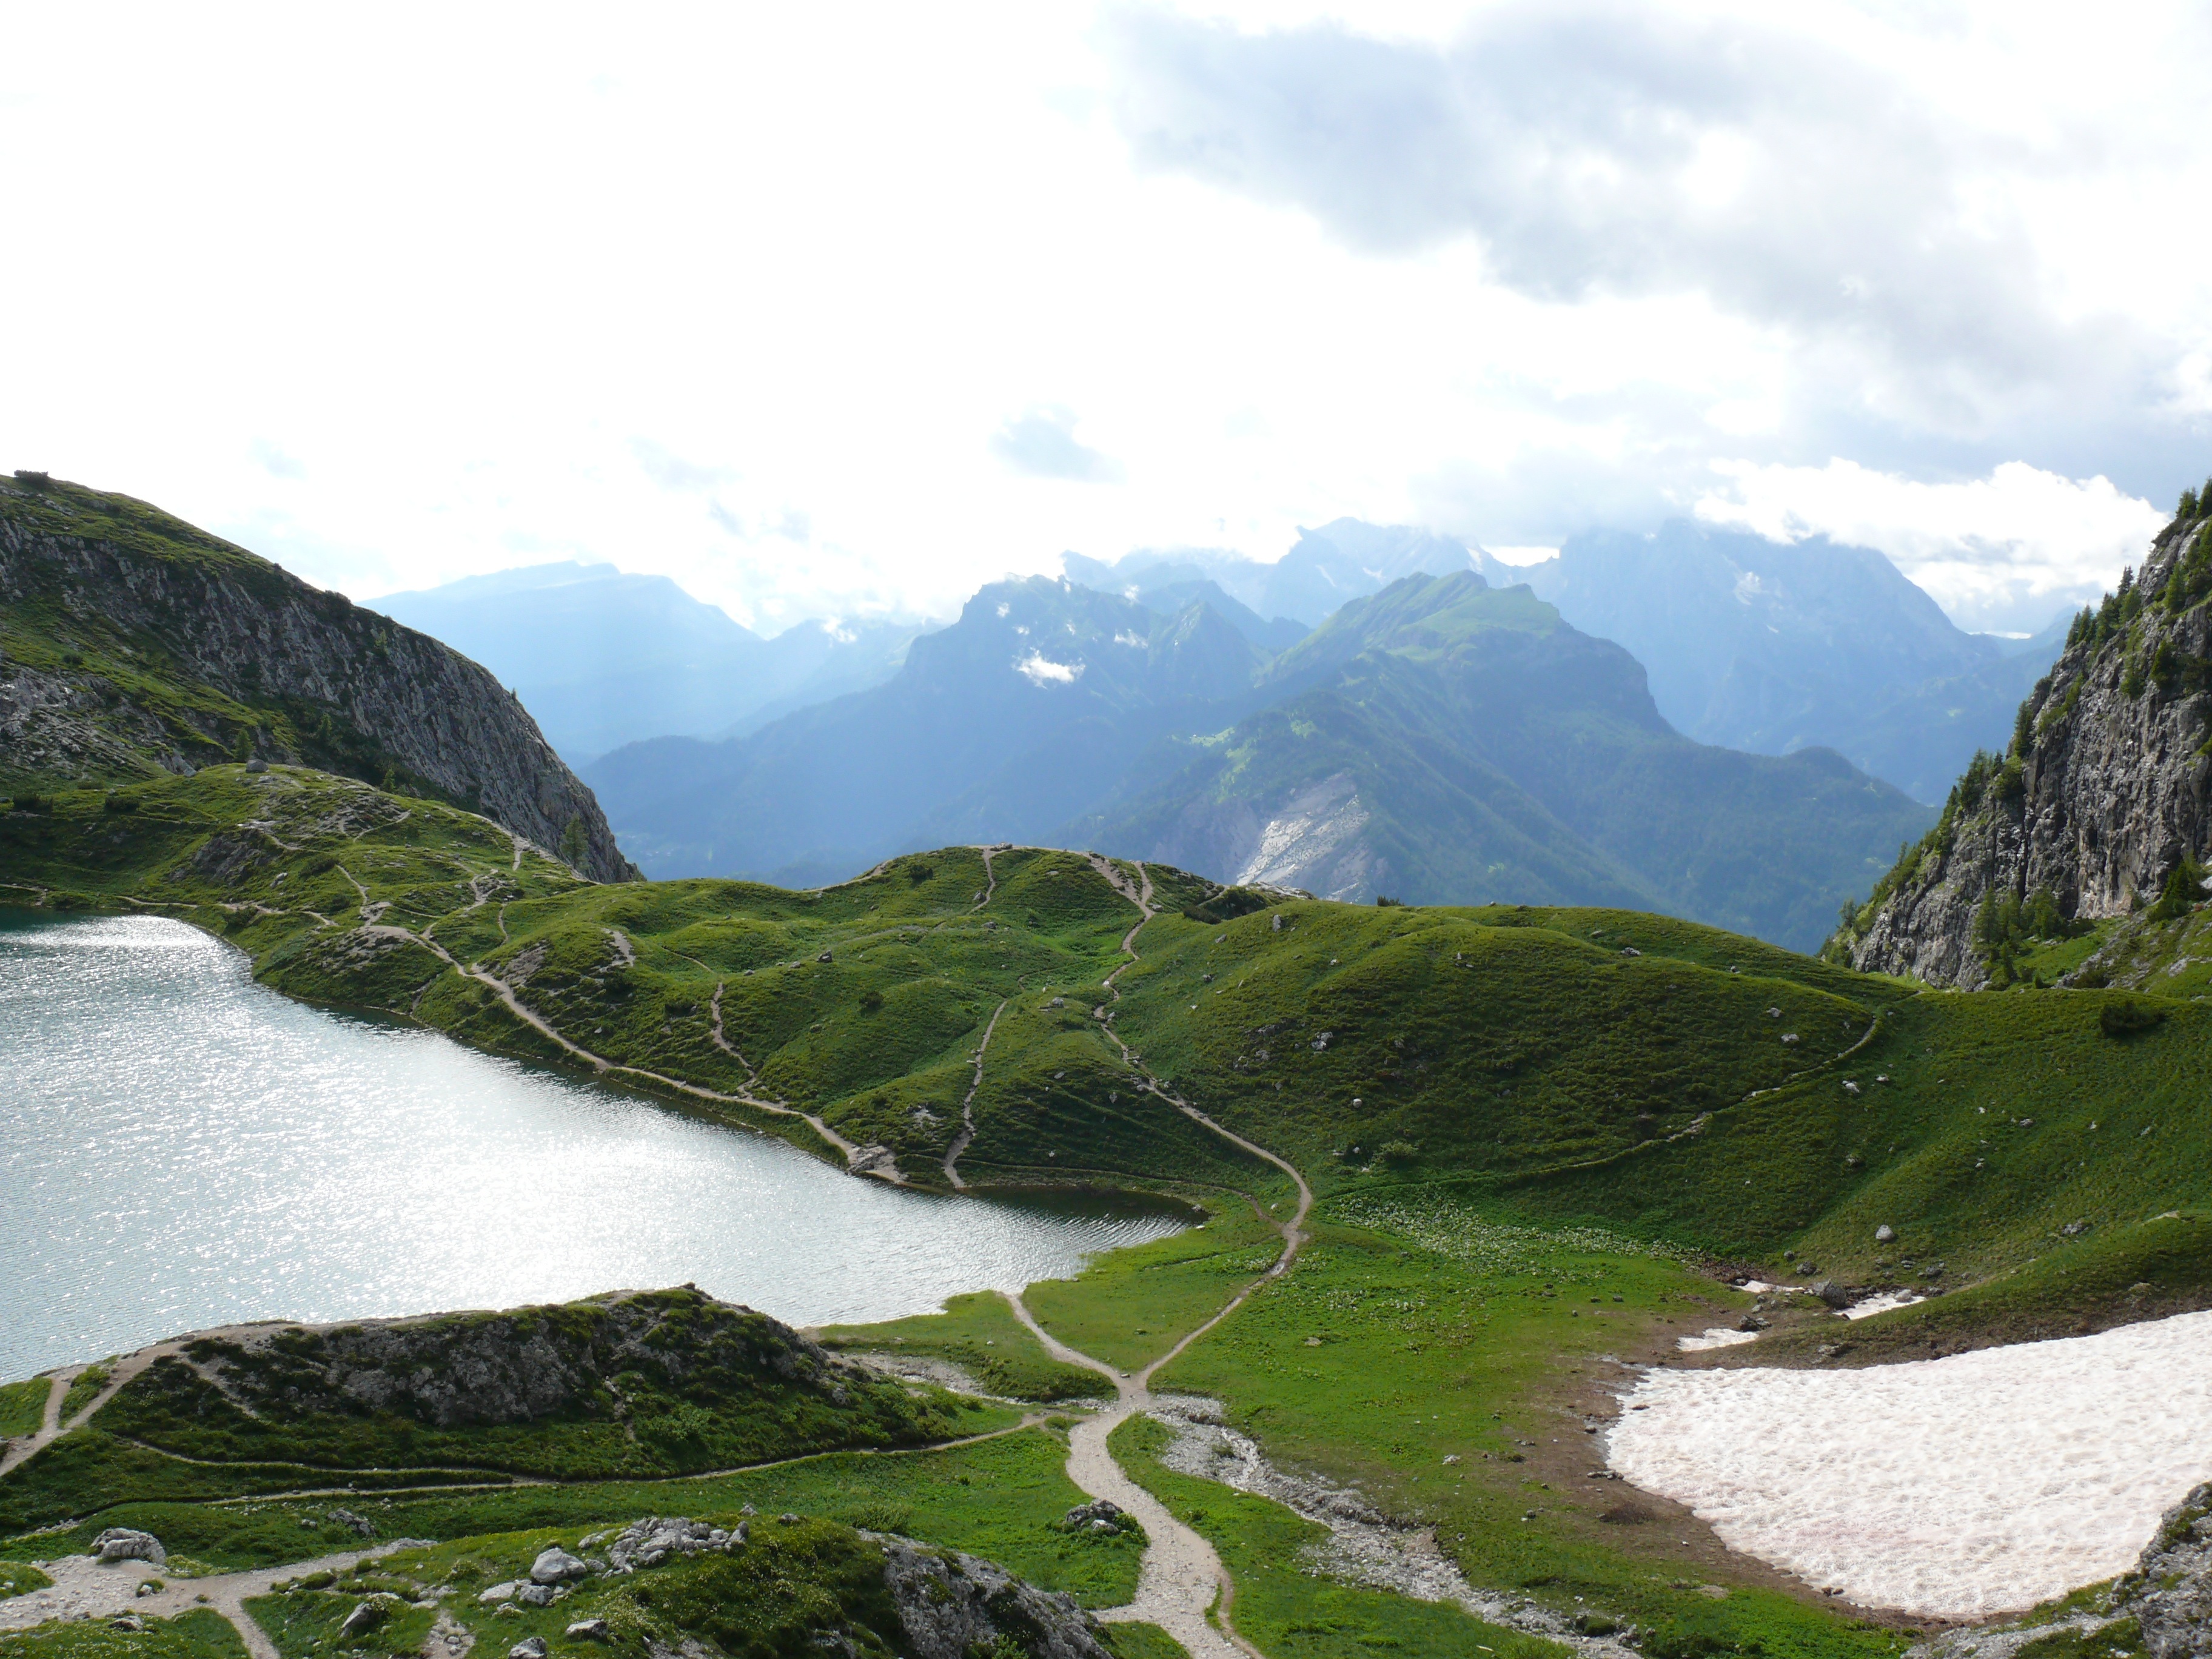
landscape, mountain, lake, river, valley, mountain range, fjord, reservoir, highland, terrain, ridge, mountains, alps, plateau, bergsee, fell, loch, dolomites, landform, tarn, mountain pass, geographical feature, mountainous landforms, glacial landform